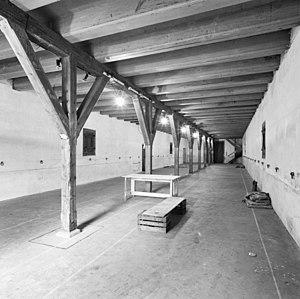
Fort de Wierickerschans: intérieur de l'arsenal, côté sud-est This is an image of rijksmonument number 9769
Wierickerschans, est un fort faisant partie de la Ligne d'eau néerlandaise, situé dans l'ancienne commune de Bodegraven depuis le 1ᵉʳ janvier 2011 commune de Bodegraven-Reeuwijk, Pays-Bas. Le fort est construit en 1673 et converti en poudrière en 1747-1748.